Battle of St Fagans

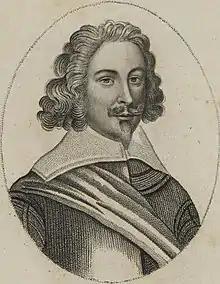
Royalist commander and former Parliamentarian, Rowland Laugharne

The Battle of St Fagans took place on 8 May 1648 near St Fagans in South Glamorgan, during the Second English Civil War. A detachment from the veteran Parliamentarian New Model Army defeated a Royalist force primarily composed of mutinous former Parliamentarian soldiers, and ill-equipped levies. Their defeat ended significant Royalist resistance in Wales.